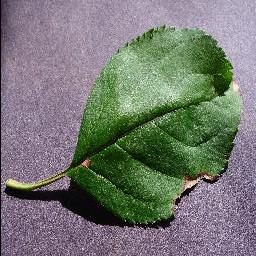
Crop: apple
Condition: black_rot